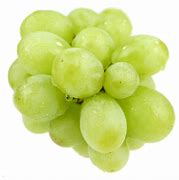
Label: Grapes